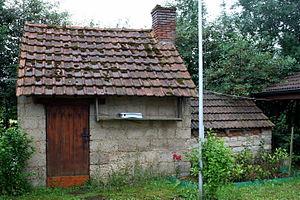
Four prè s'une ferme bressane à Bellevesvre